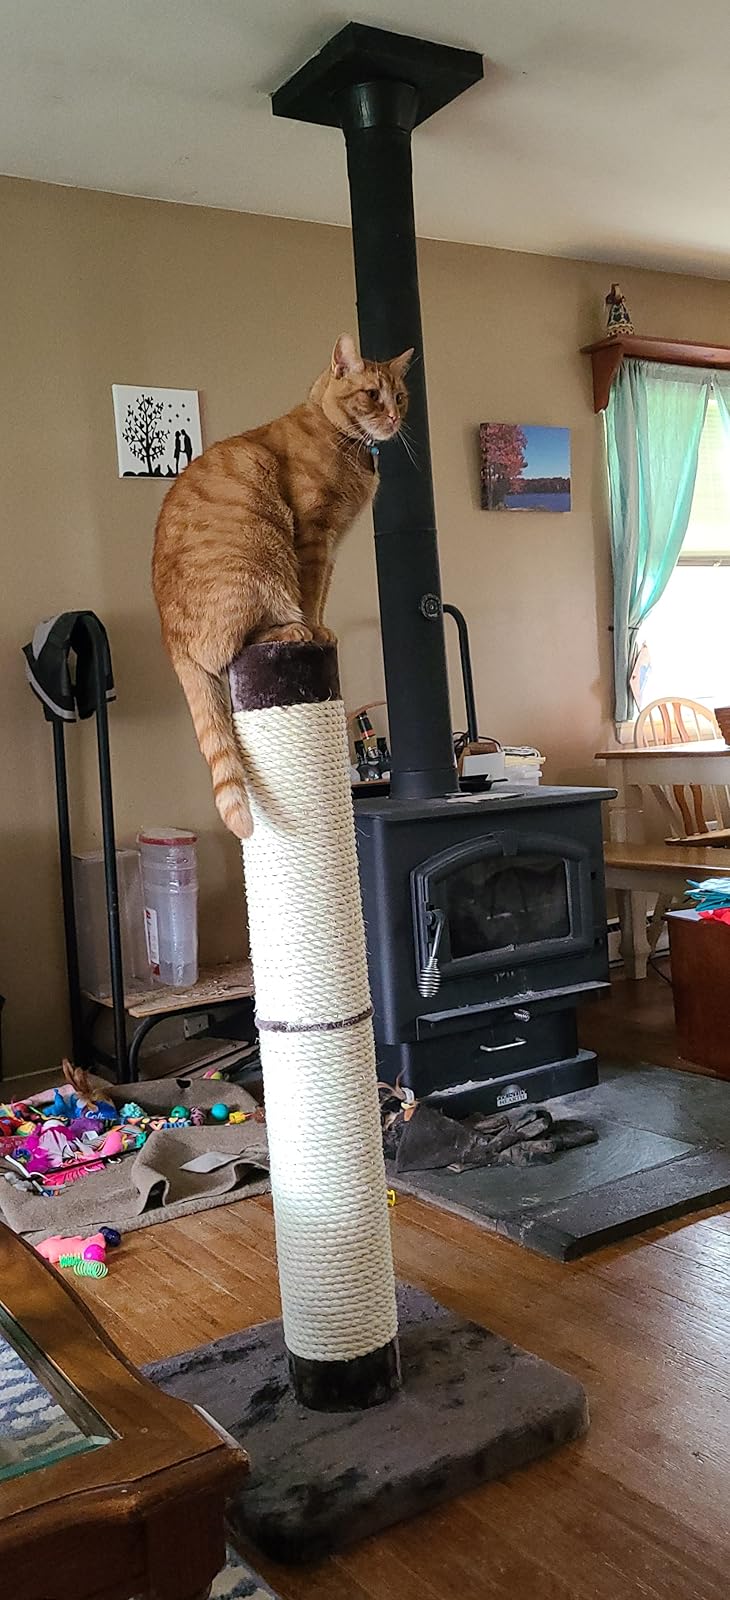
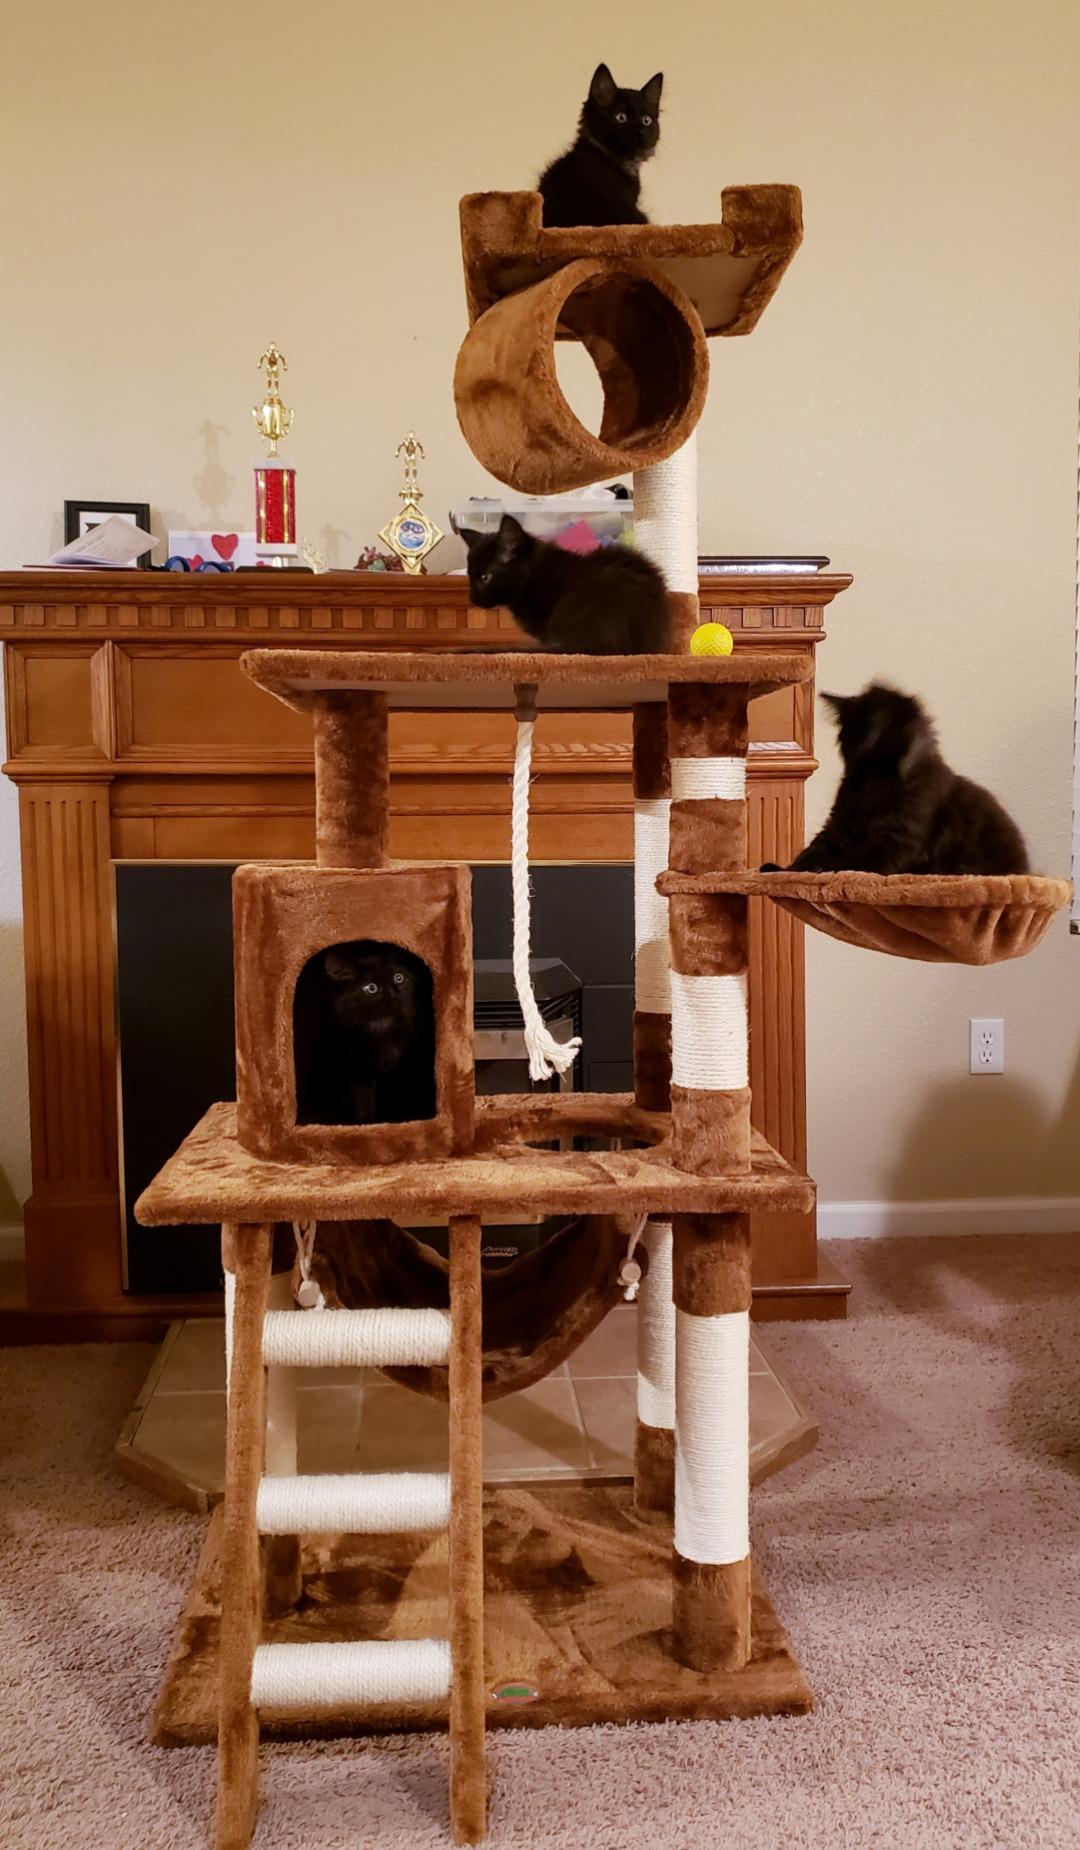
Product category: items_cat tree
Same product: no